No Time for Sergeants (film)

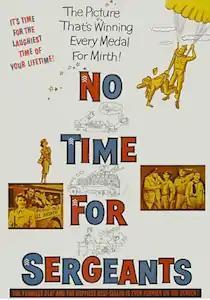
1958 film poster

No Time for Sergeants is a 1958 American comedy film based on a play by Ira Levin, which was inspired by the original novel. Directed by Mervyn LeRoy, it stars Andy Griffith and features Myron McCormick, Don Knotts and most of the original Broadway cast, joined by Murray Hamilton and Warner Bros. contract player Nick Adams.